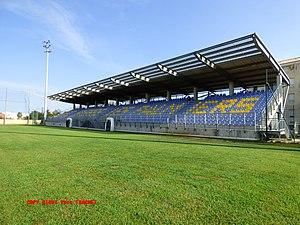
STADE PERRUC HYERES LES PALMIERS 83400
Le Hyères Football Club est un club français de football fondé en 1912 par le docteur Barthélémy Perruc dans la ville de Hyères.